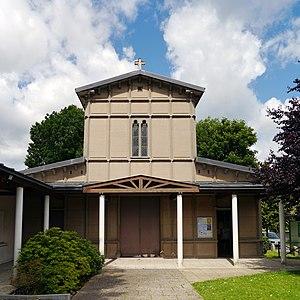
L’église Notre-Dame-de-l'Assomption est une église de culte catholique située dans la commune de Rungis et le département du Val-de-Marne, en France. Elle est consacrée à l'Assomption de la Vierge Marie.
Cet article recense les monuments historiques du Val-de-Marne, en France.
Cet article recense les édifices protégés au titre du Patrimoine du XXᵉ siècle du département du Val-de-Marne, en France.